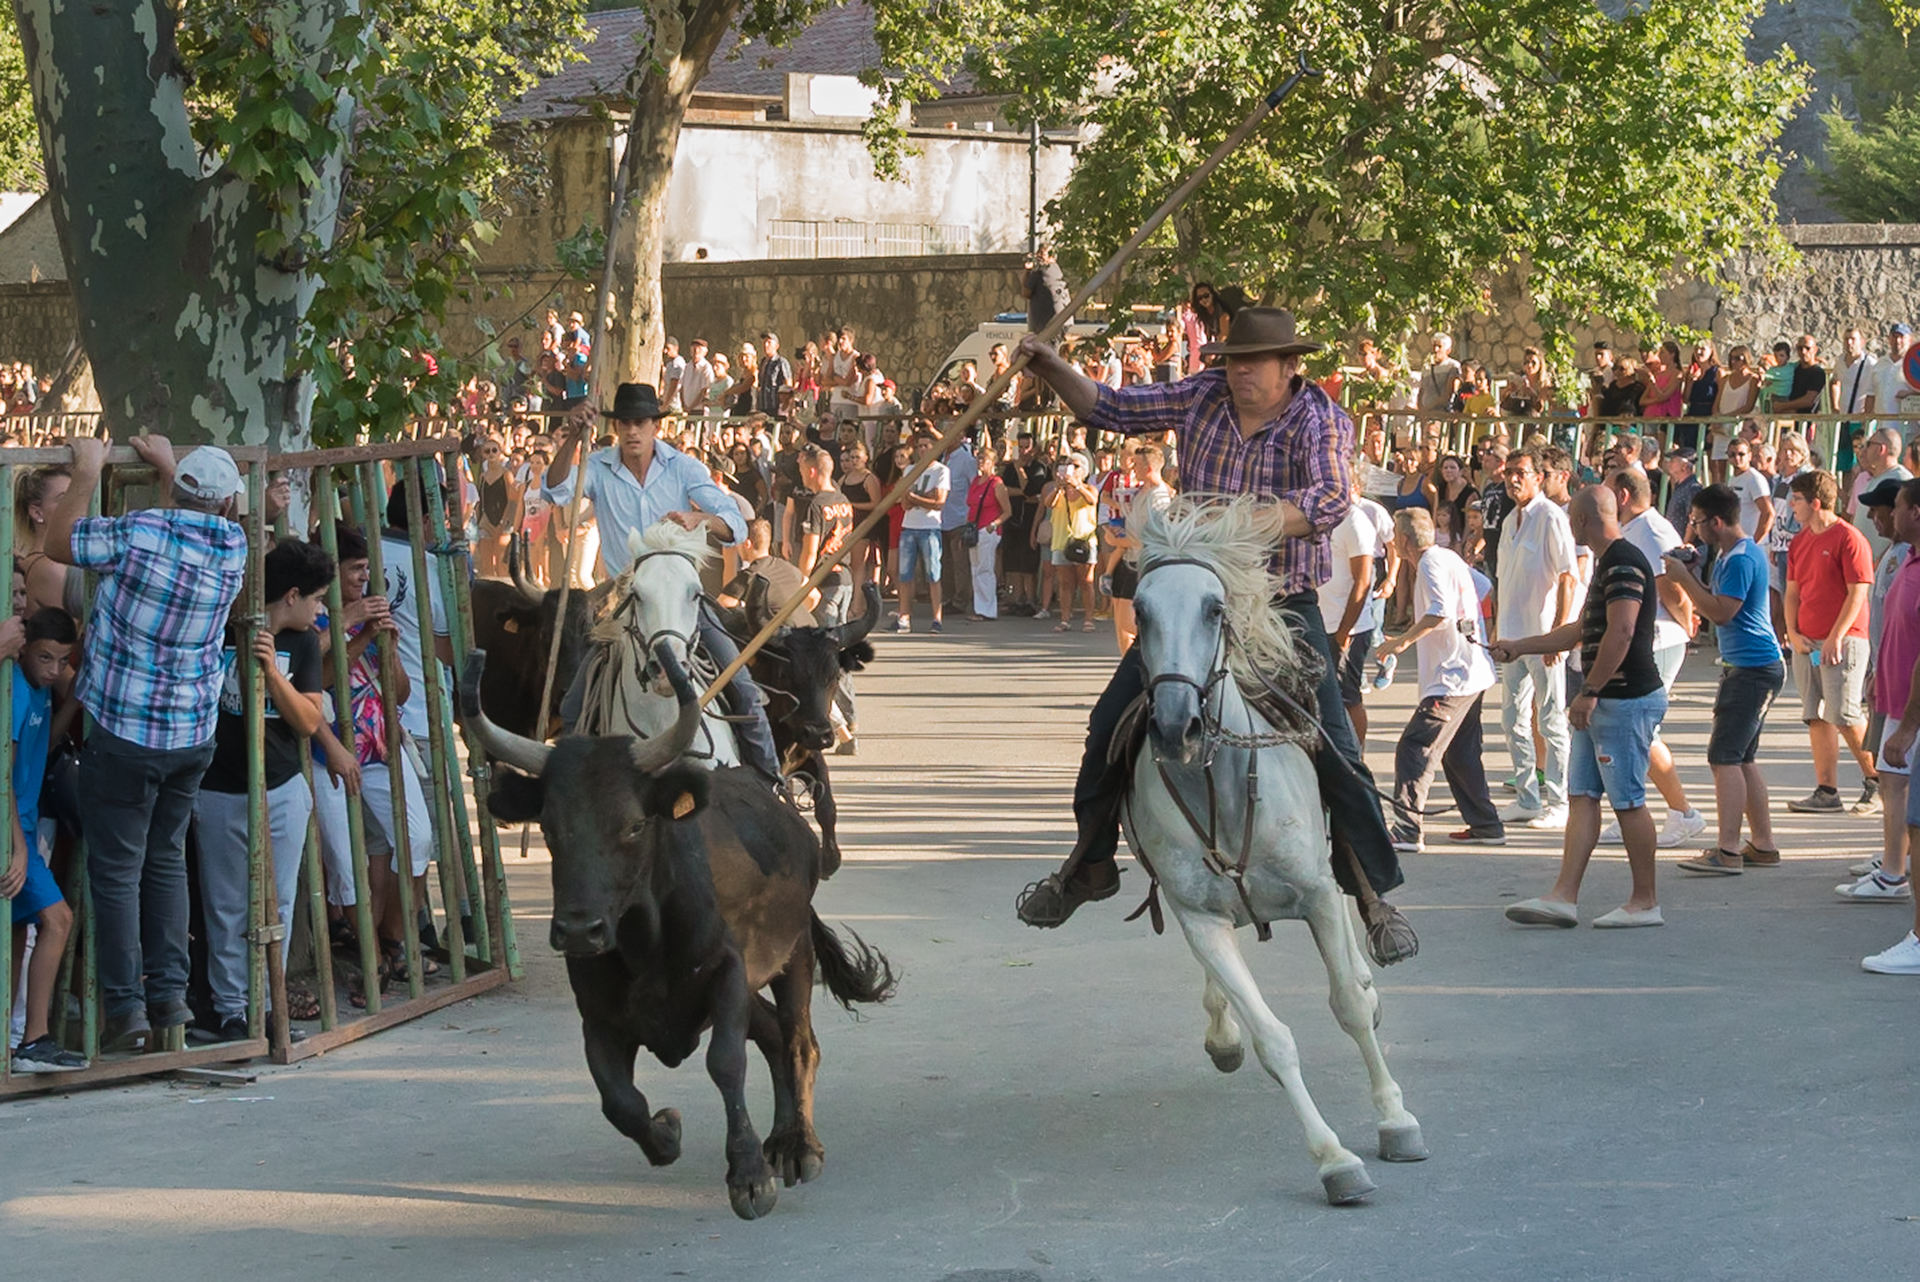
bulls, cowboys, horses, crowd, pack animal, tree, recreation, livestock, street, horse